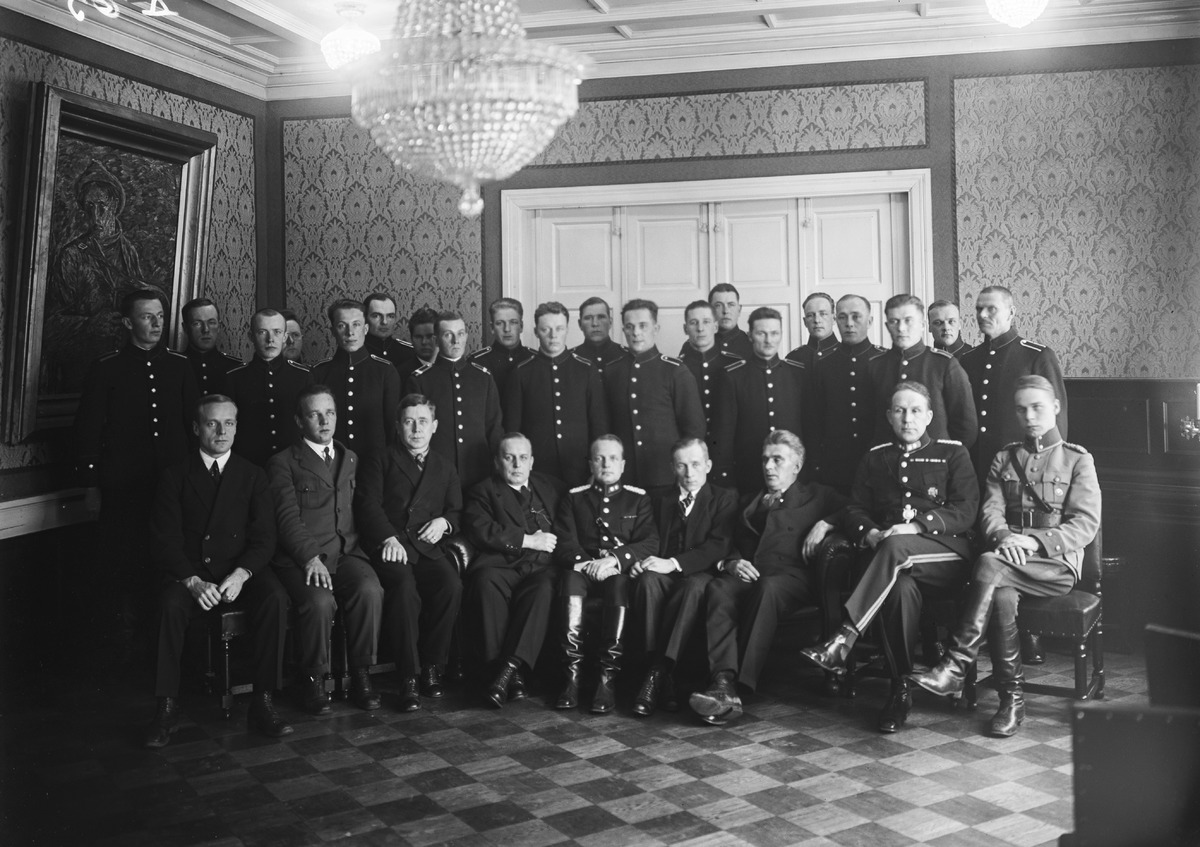
Oulun läänin Poliisipäällystöpäivien osanottajat
The participants of Oulu Province's Police Officers' symposium
sisällön kuvaus: Oulun läänin Poliisipäällystöpäivien osanottajat NMKY:n talolla Oulussa 30.11.1931. content description: The participants of Oulu Province's Police Officers' symposium at the YMCA house in Oulu on November 30, 1931.
Vuosi: 1931
Paikka: Suomi, Oulu, Suomi, Pohjois-Pohjanmaa, Oulu
Aiheet: ryhmäkuva; sisäkuva; päällystö; kurssit; courses; officers